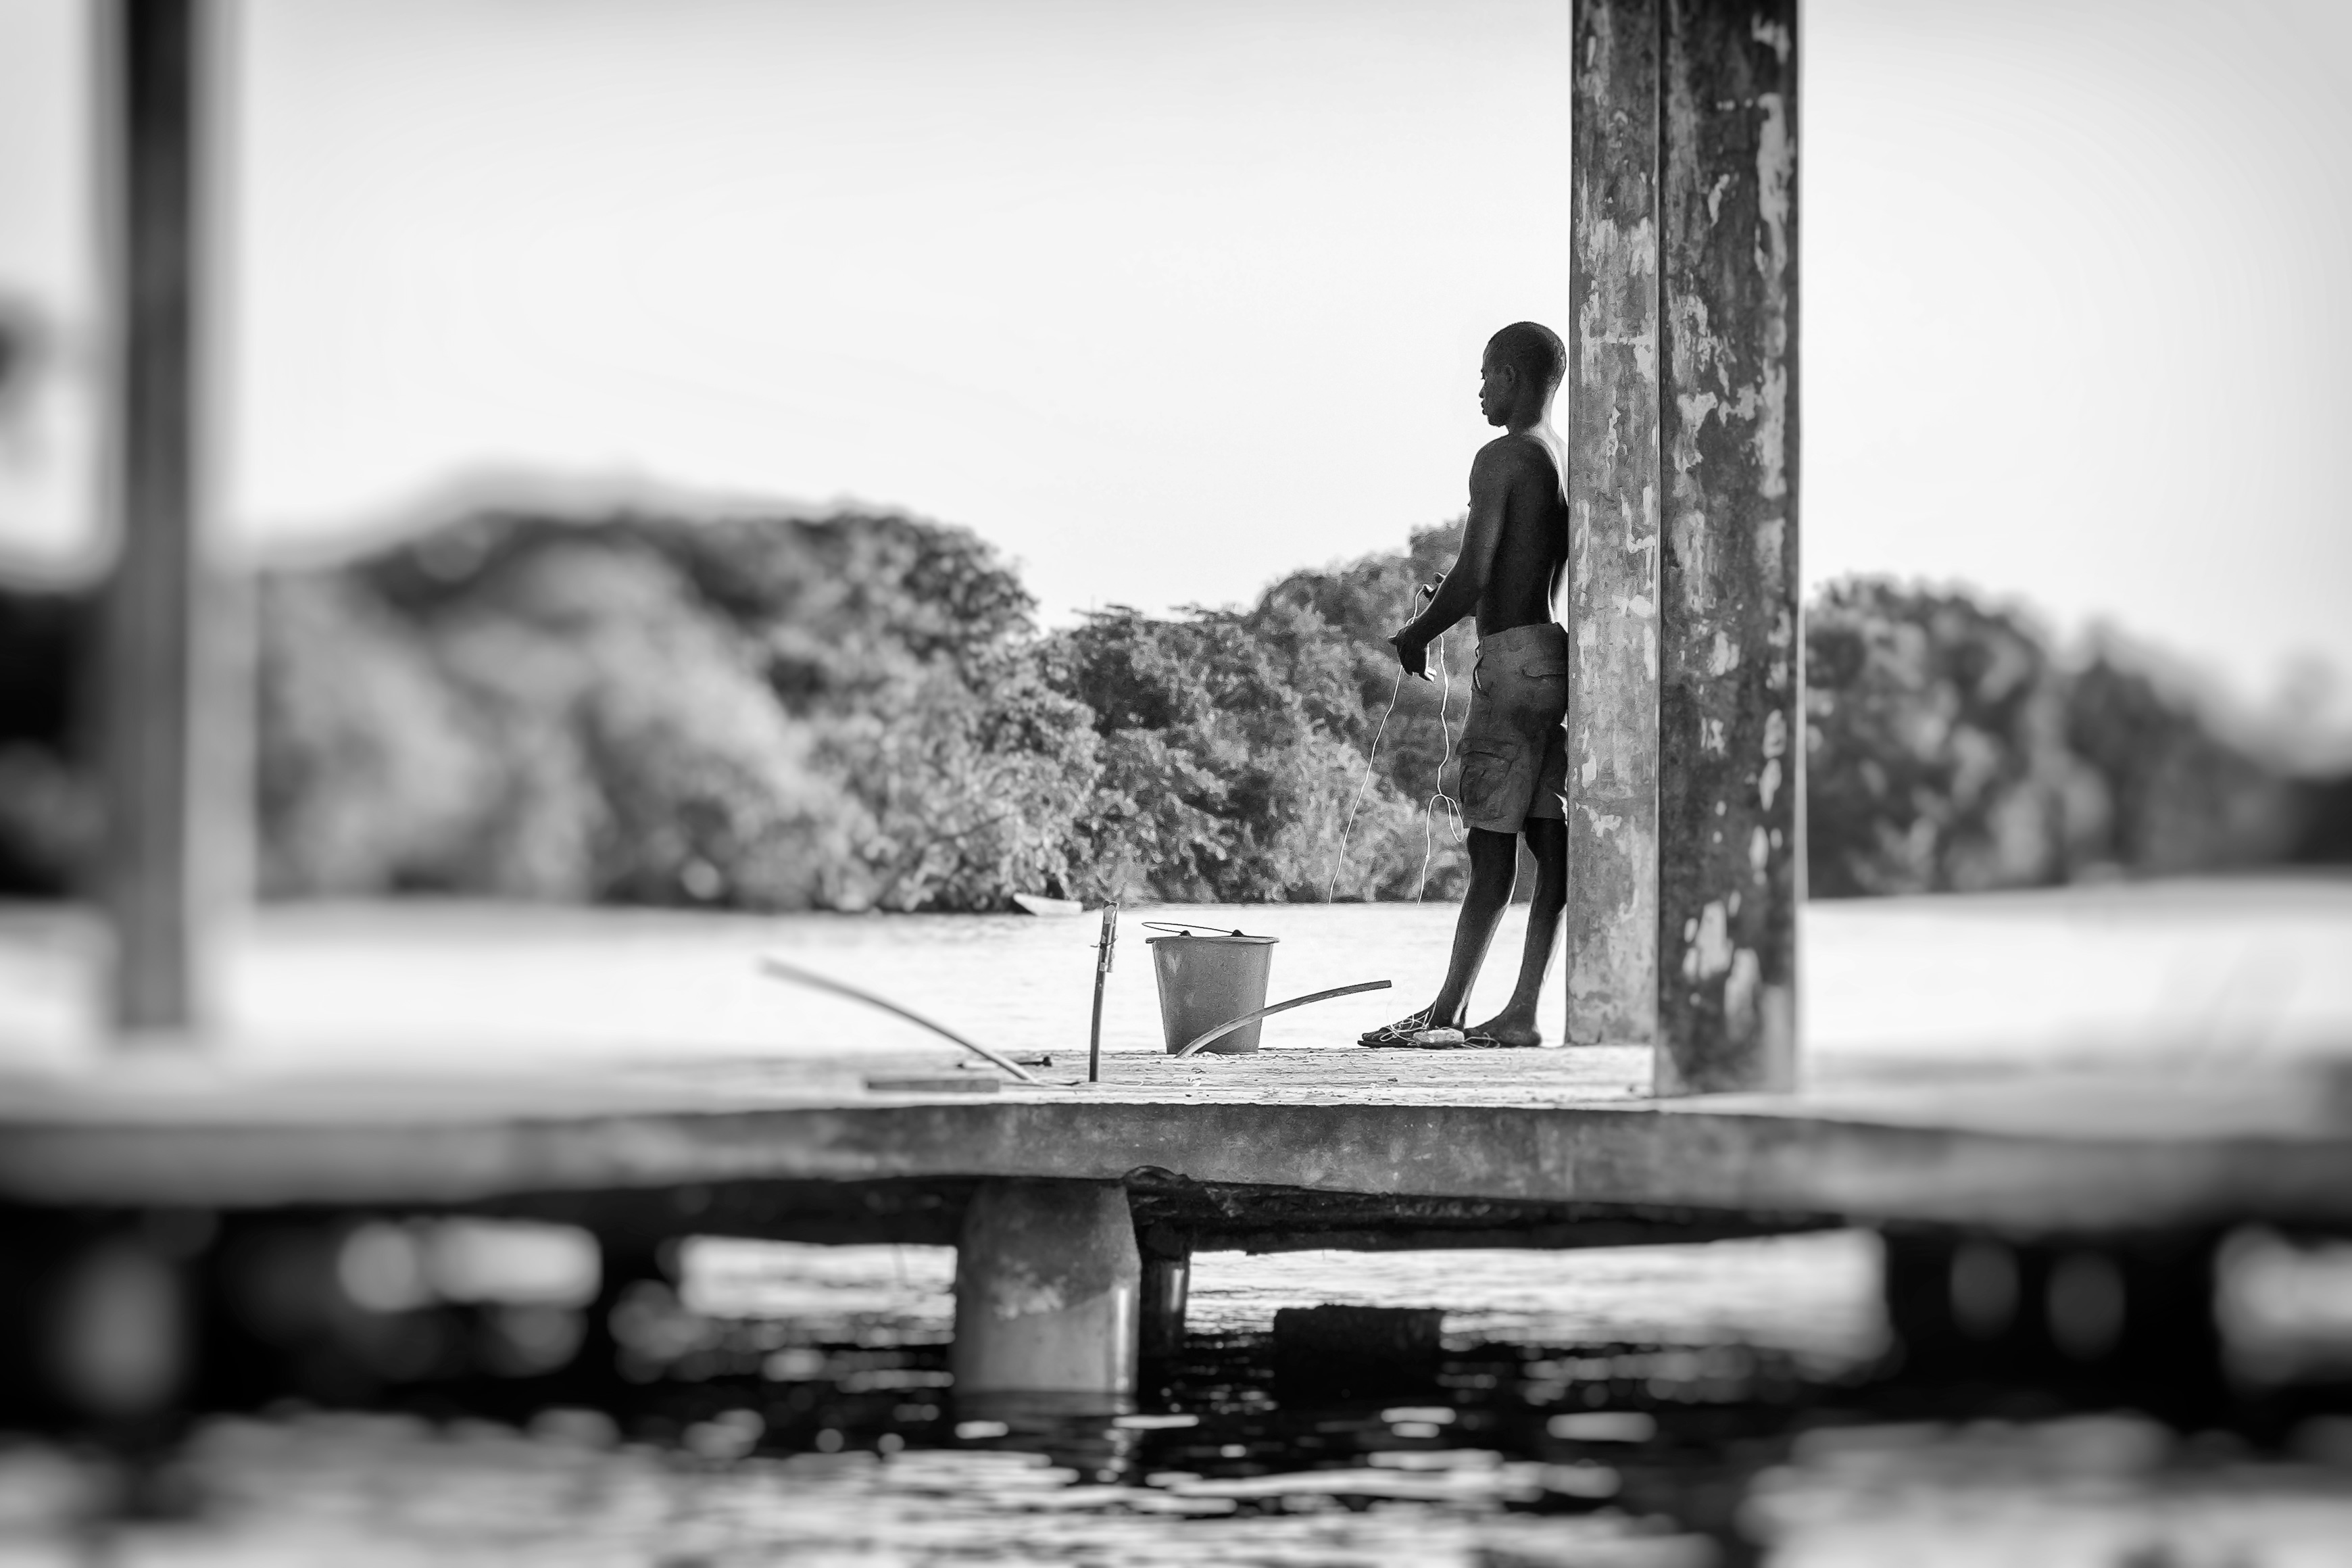
black and white, white, street, photography, reflection, black, monochrome, paysage, photograph, noir, blanc, afrique, assinie, lagune, shape, cote, p cheur, ivoire, monochrome photography